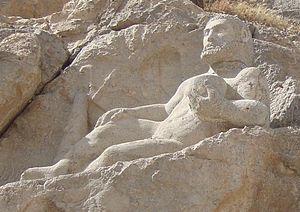
Les Séleucides sont une dynastie de l'époque hellénistique issue de Séleucos Iᵉʳ, l'un des Diadoques d'Alexandre le Grand, qui a constitué un empire formé de la majeure partie des territoires orientaux conquis par Alexandre, allant de l'Anatolie à l'Indus. Les Séleucides règnent de la fin du IVᵉ au Iᵉʳ siècle av. J.-C., avec pour cœur politique la Syrie, d'où l'appellation courante dès l'Antiquité de « rois de Syrie ». Les Séleucides règnent jusqu'au IIᵉ siècle av. J.-C. sur la Babylonie et la Mésopotamie dans la continuité des Perses achéménides. La Perside et la Médie ont quant à elles été plus difficilement soumises. Les Séleucides ont dû faire face à la volonté sécessionniste de nombreux territoires, comme le royaume gréco-bactrien, le royaume d'Arménie, le royaume de Pergame ou la Judée. Au milieu du IIᵉ siècle av. J.-C., la majeure partie des provinces iraniennes et mésopotamiennes tombent entre les mains des Parthes. En 64 av. J.-C., fortement amoindri par d'inextricables querelles de succession, le royaume passe sous la tutelle des Romains.